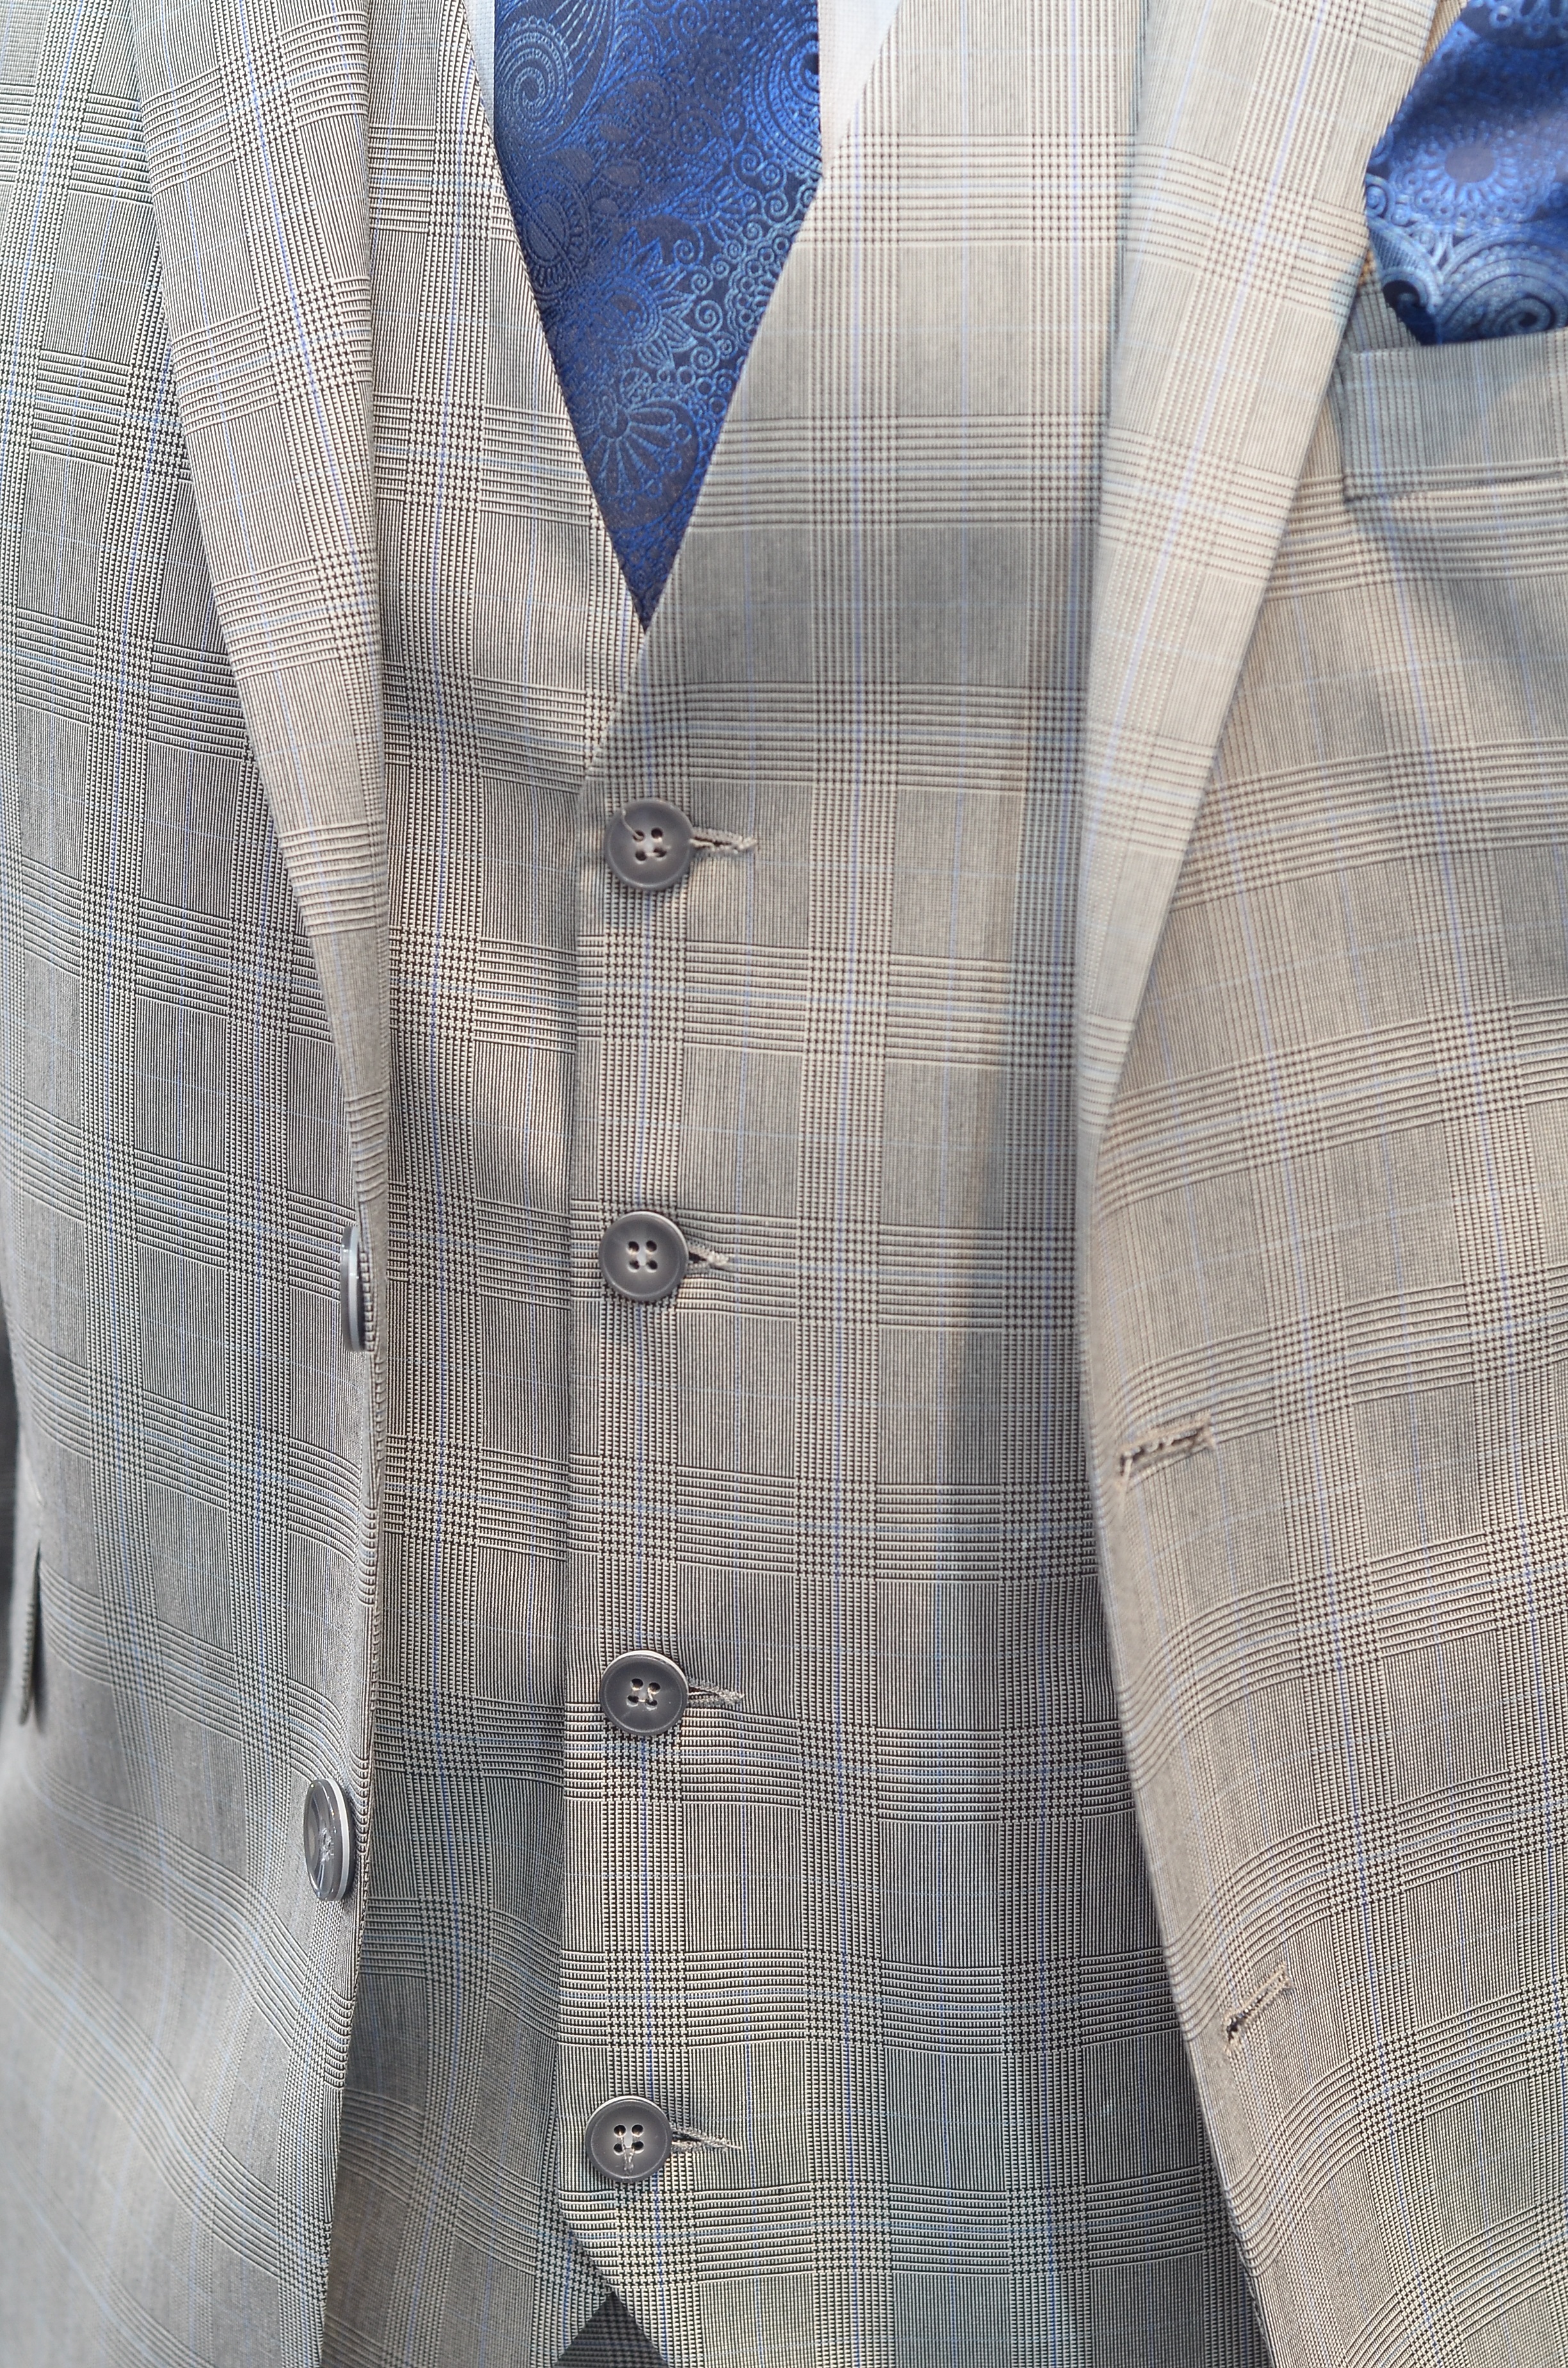
suit, pattern, tie, clothing, jacket, outerwear, button, collar, tuxedo, textile, men, blazer, pocket, sleeve, formal wear, fashion accessory